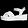
Label: Sandal